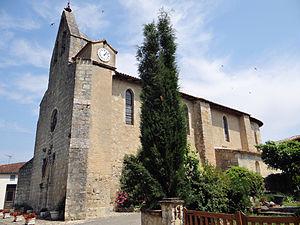
Mansonville - Église Saint-Saturnin - Ensemble
Mansonville est une commune française située dans le département de Tarn-et-Garonne, en région Occitanie.
Cet article recense les monuments historiques de Tarn-et-Garonne, en France.